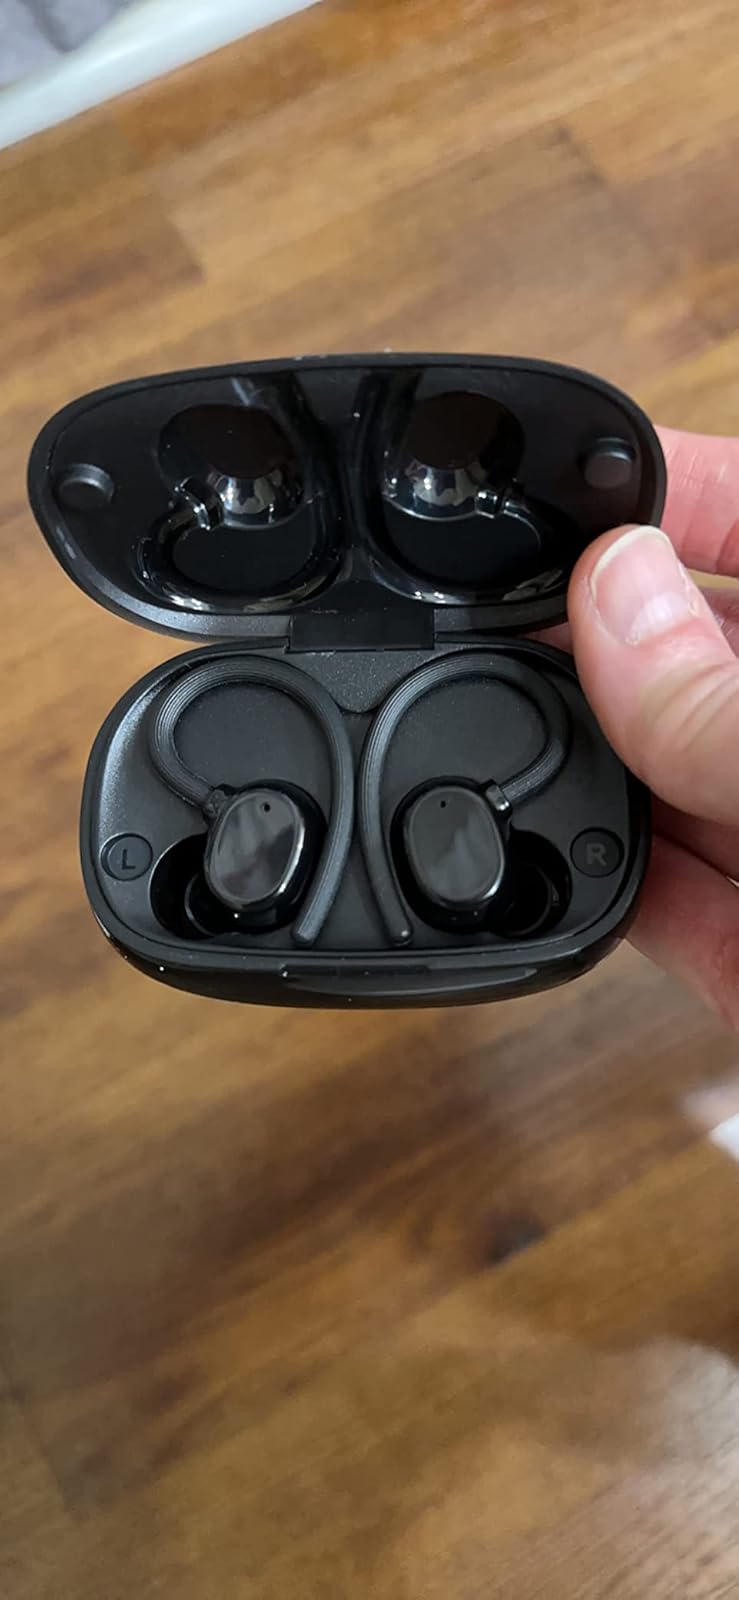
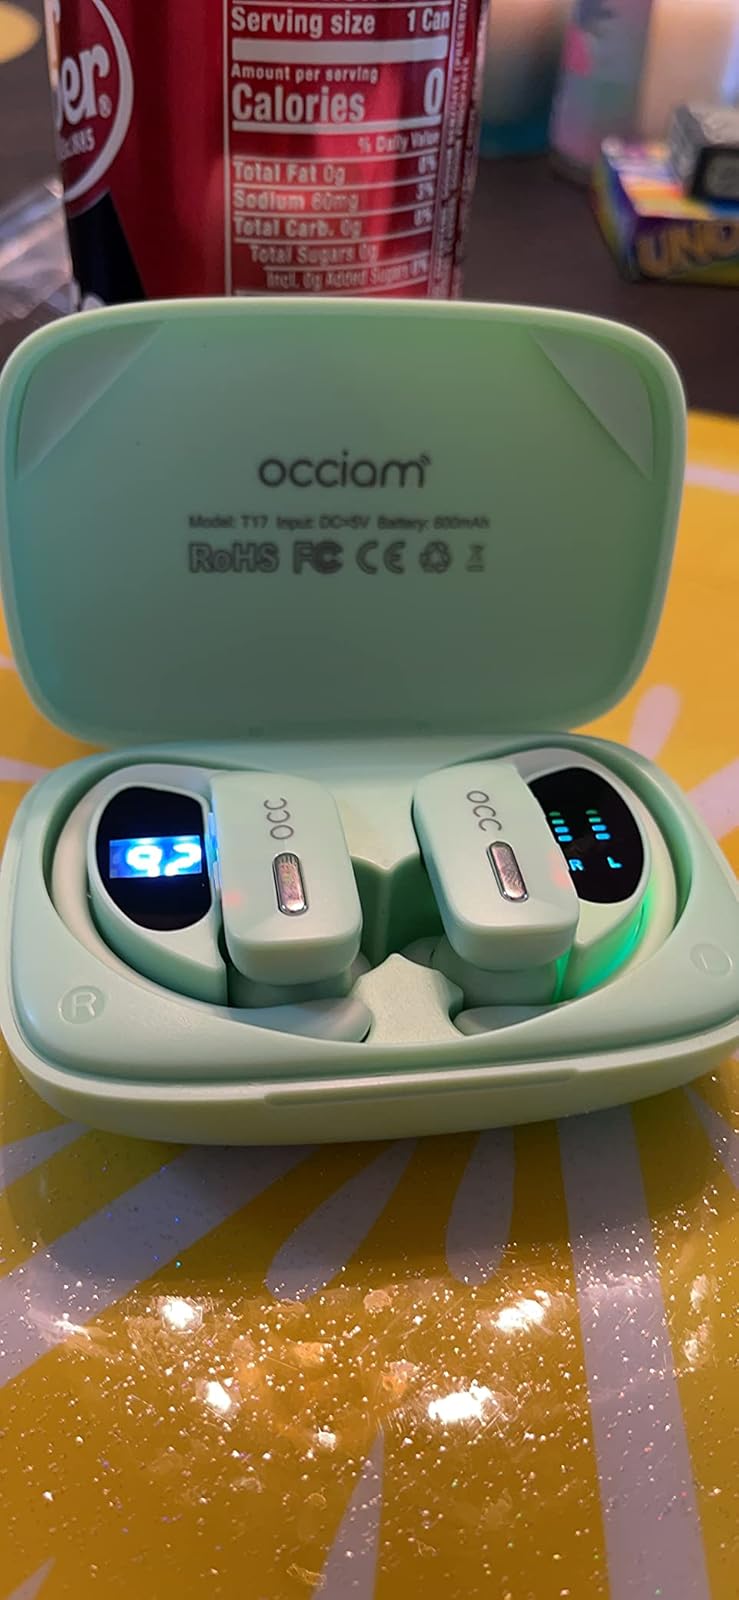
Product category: earbuds
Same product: no